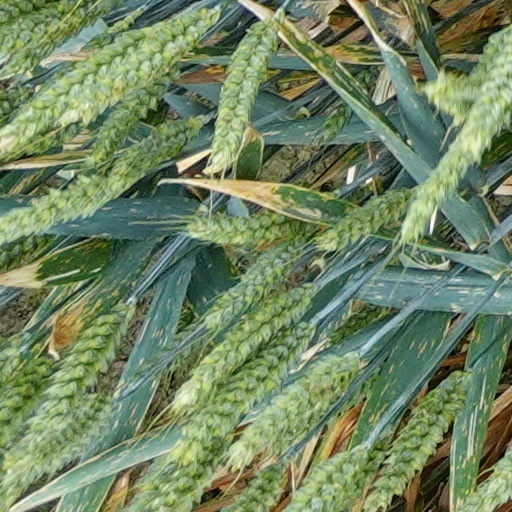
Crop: wheat